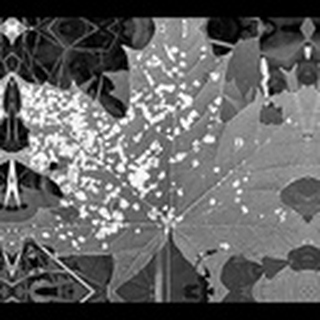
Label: cotton_powdery_mildew